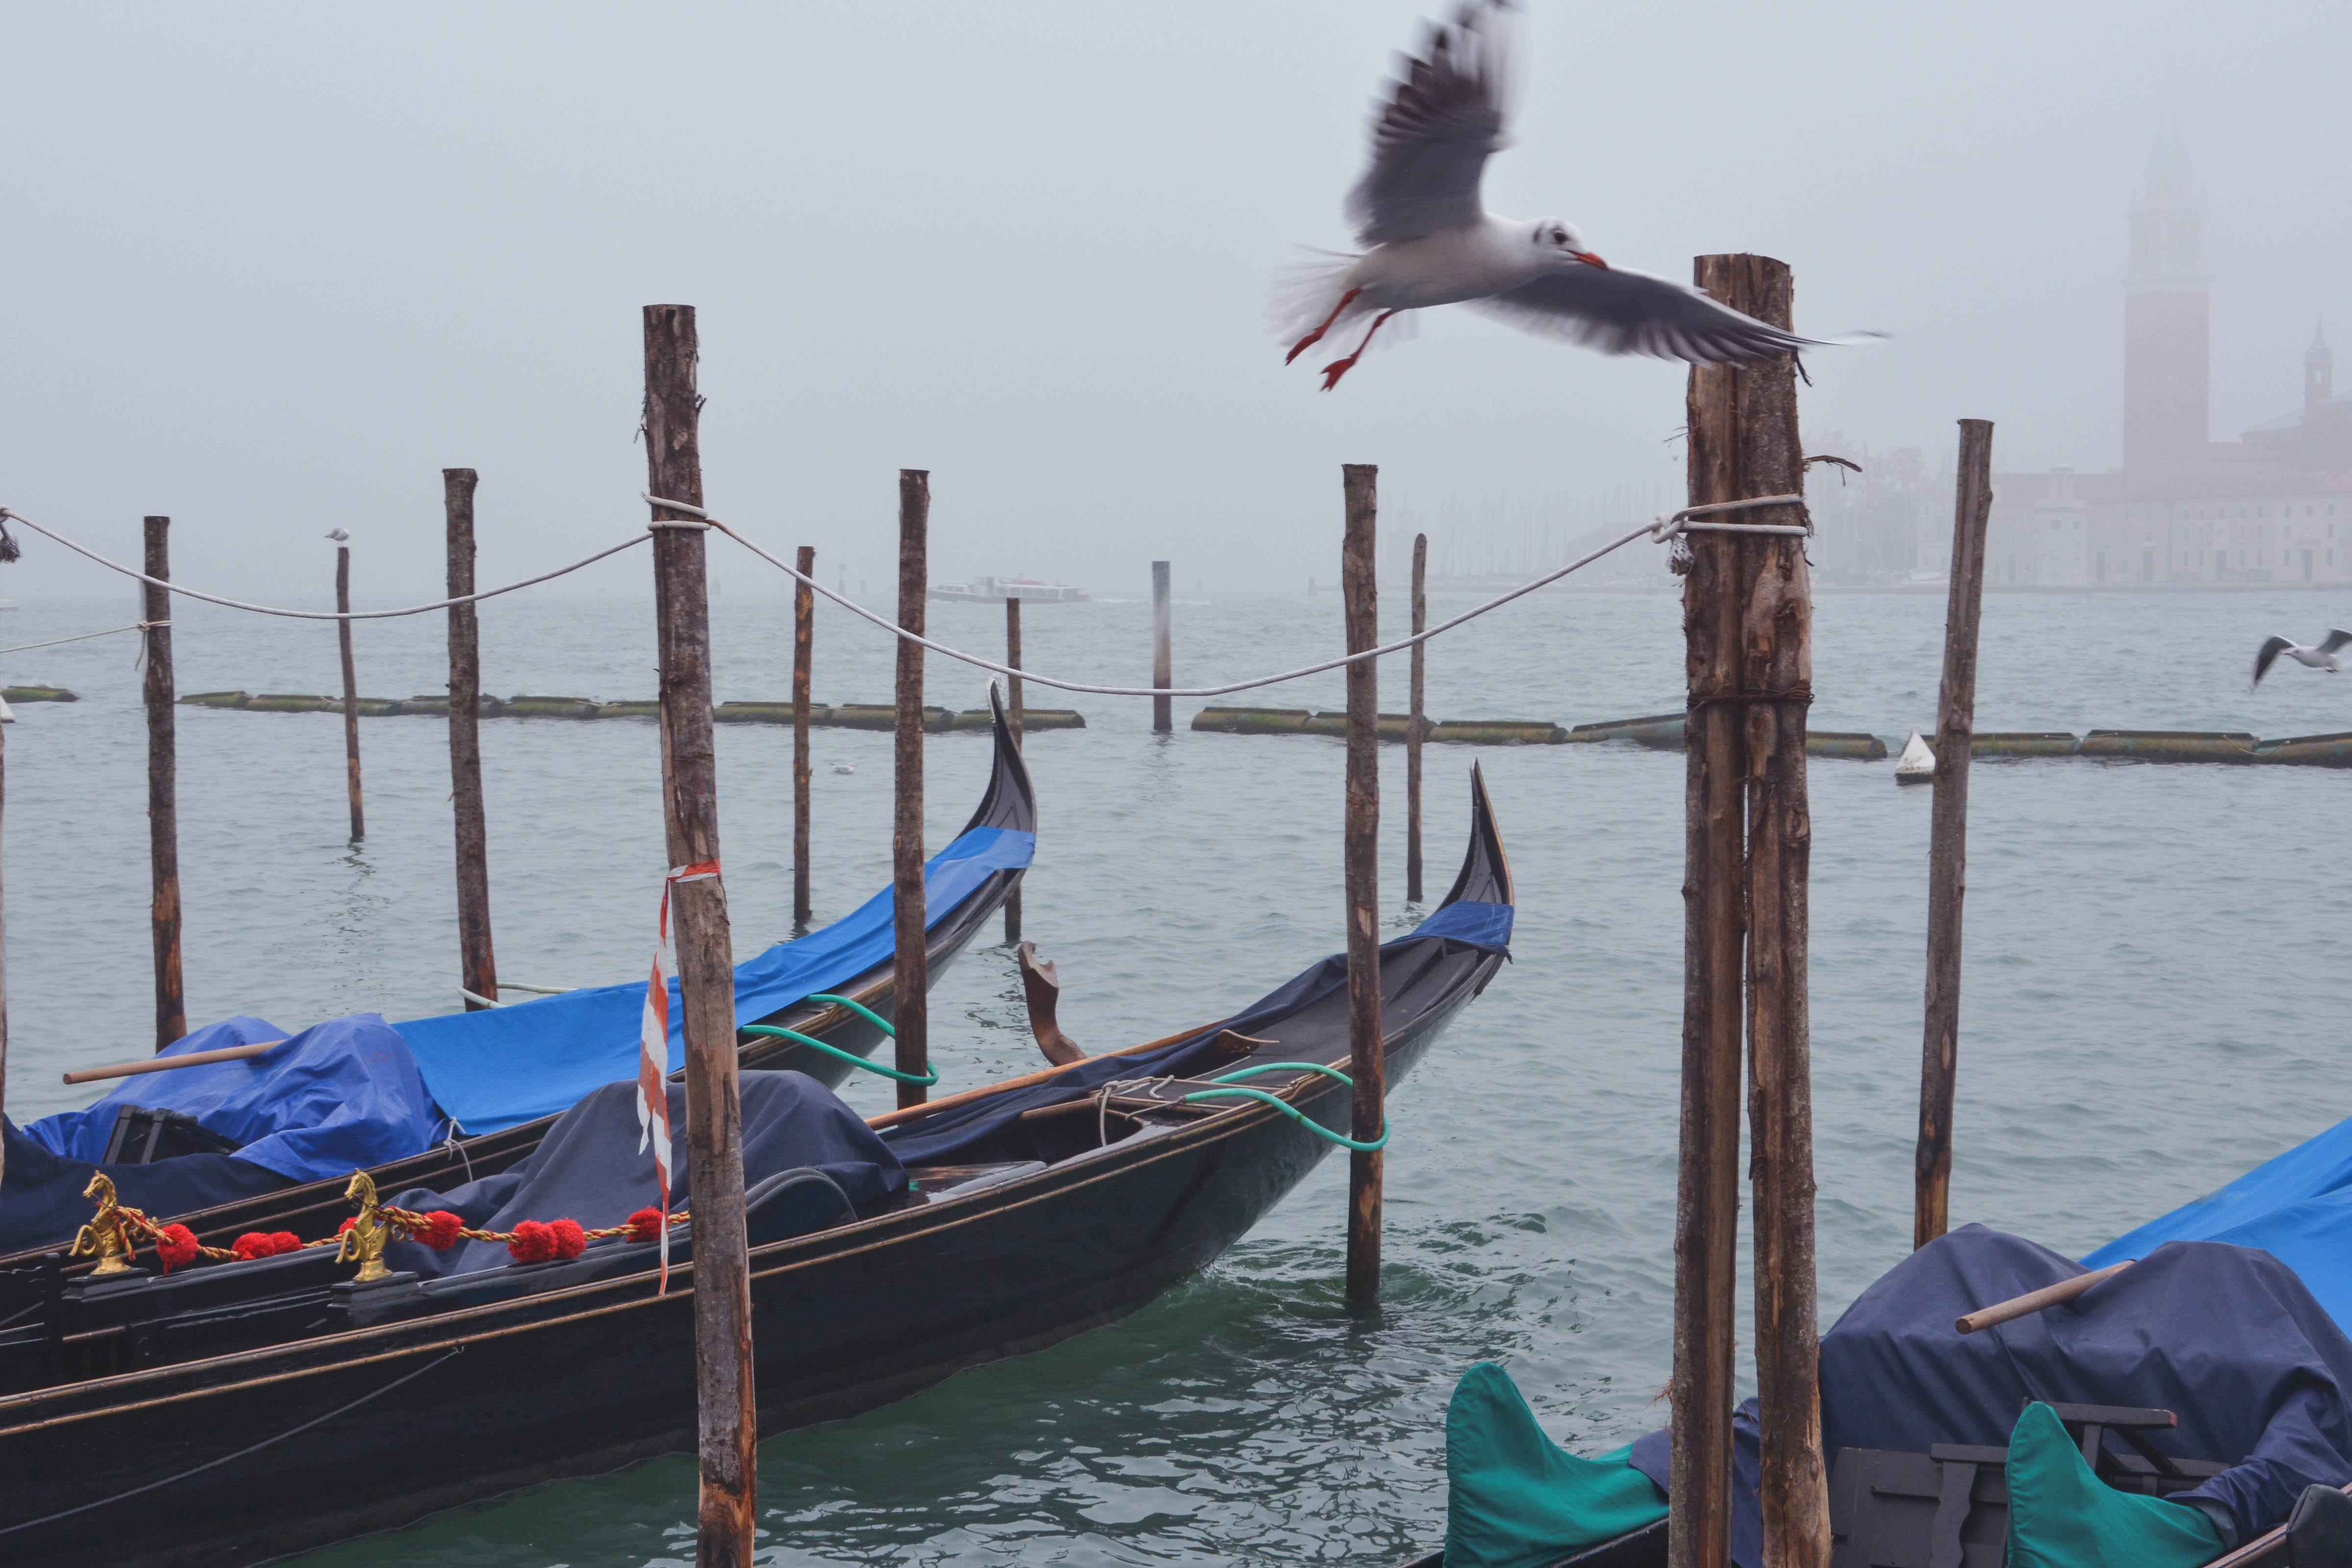
sea, boat, vehicle, boating, gondola, watercraft, watercraft rowing